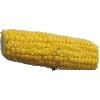
Label: Corn 1